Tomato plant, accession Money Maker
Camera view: bottom (45 deg); turntable rotation: 120 degrees
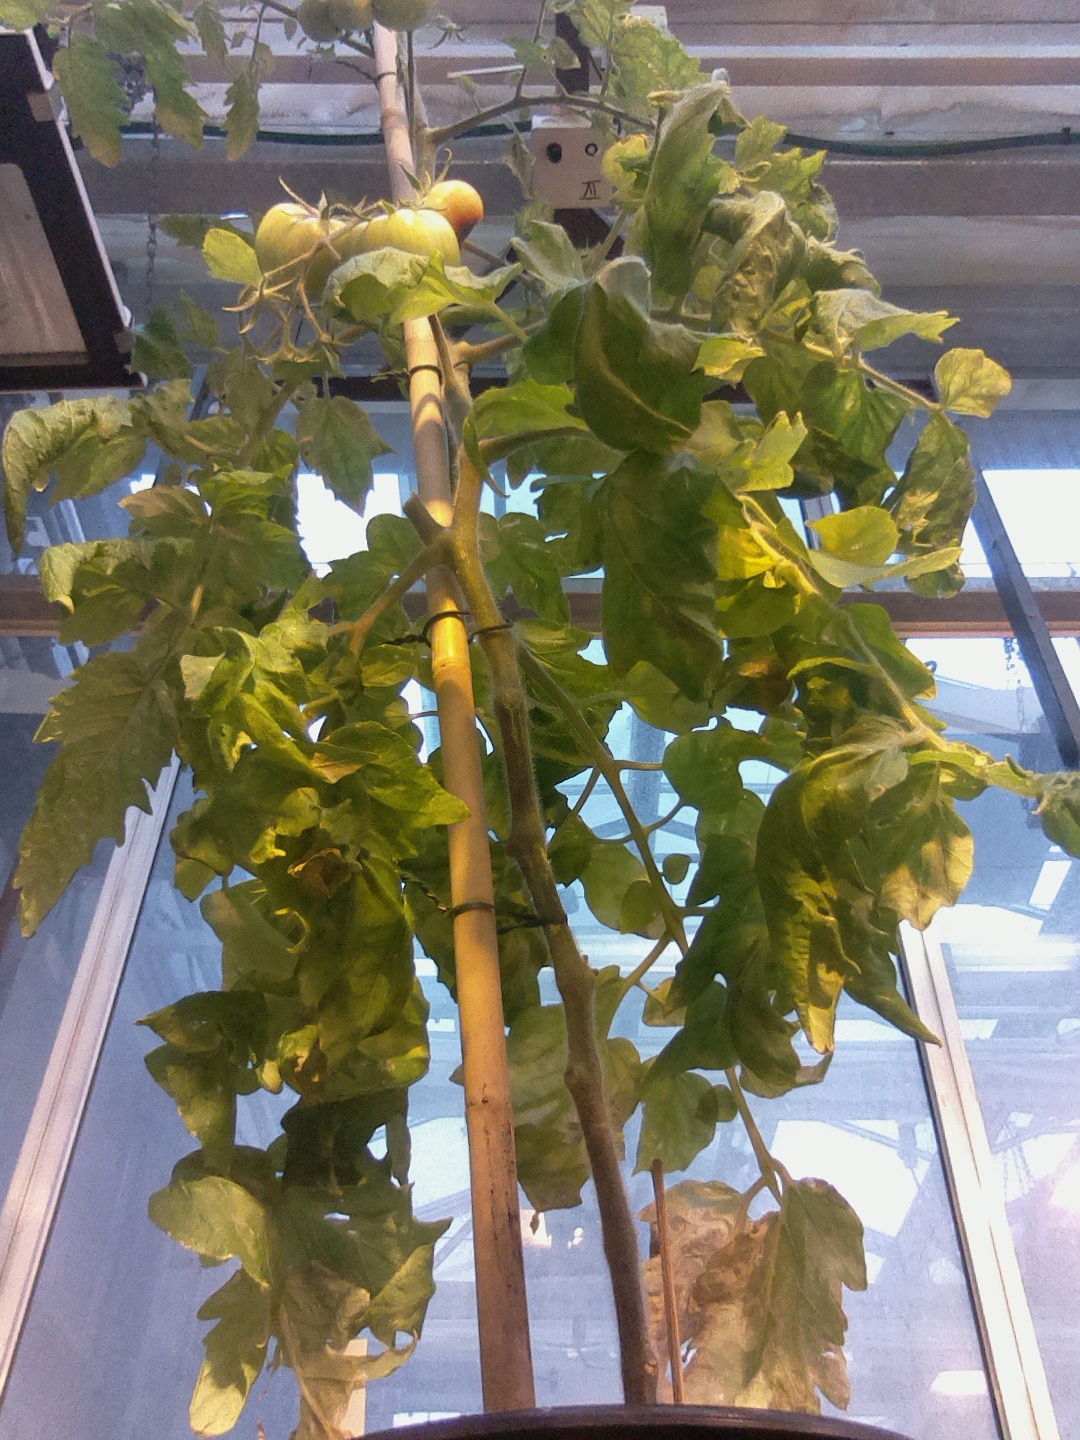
BBCH growth stage 80: fruits start showing typical ripe color (orange -> red)